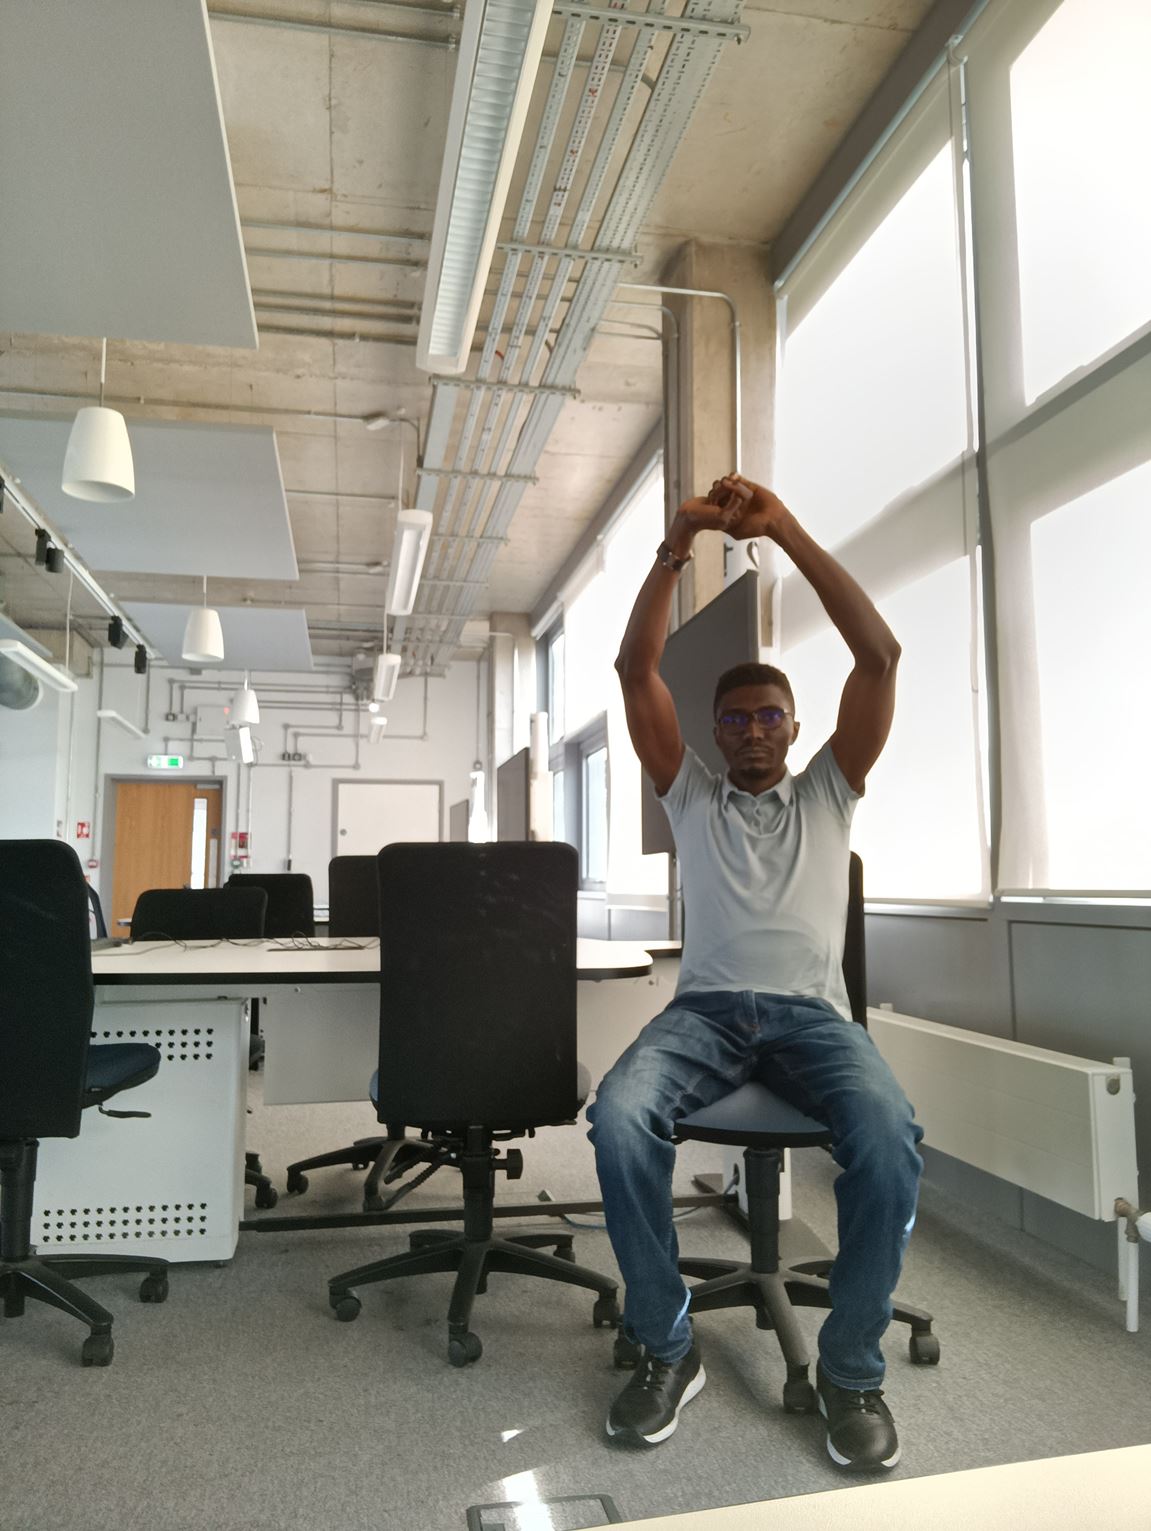
Posture: sit